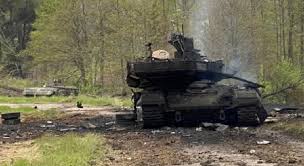
Label: T-90